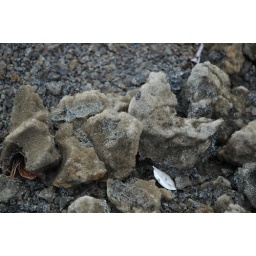
this volcanic rock floats in water